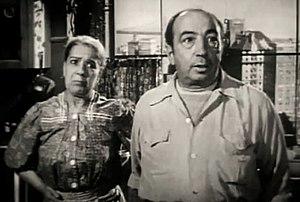
Tito Vuolo est un acteur américain d'origine italienne, né le 22 mars 1893 à Gragnano, mort le 14 septembre 1962 à Los Angeles.